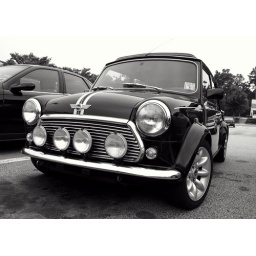
Mini Cooper in a parking lot, changed to black and white in photoshop.